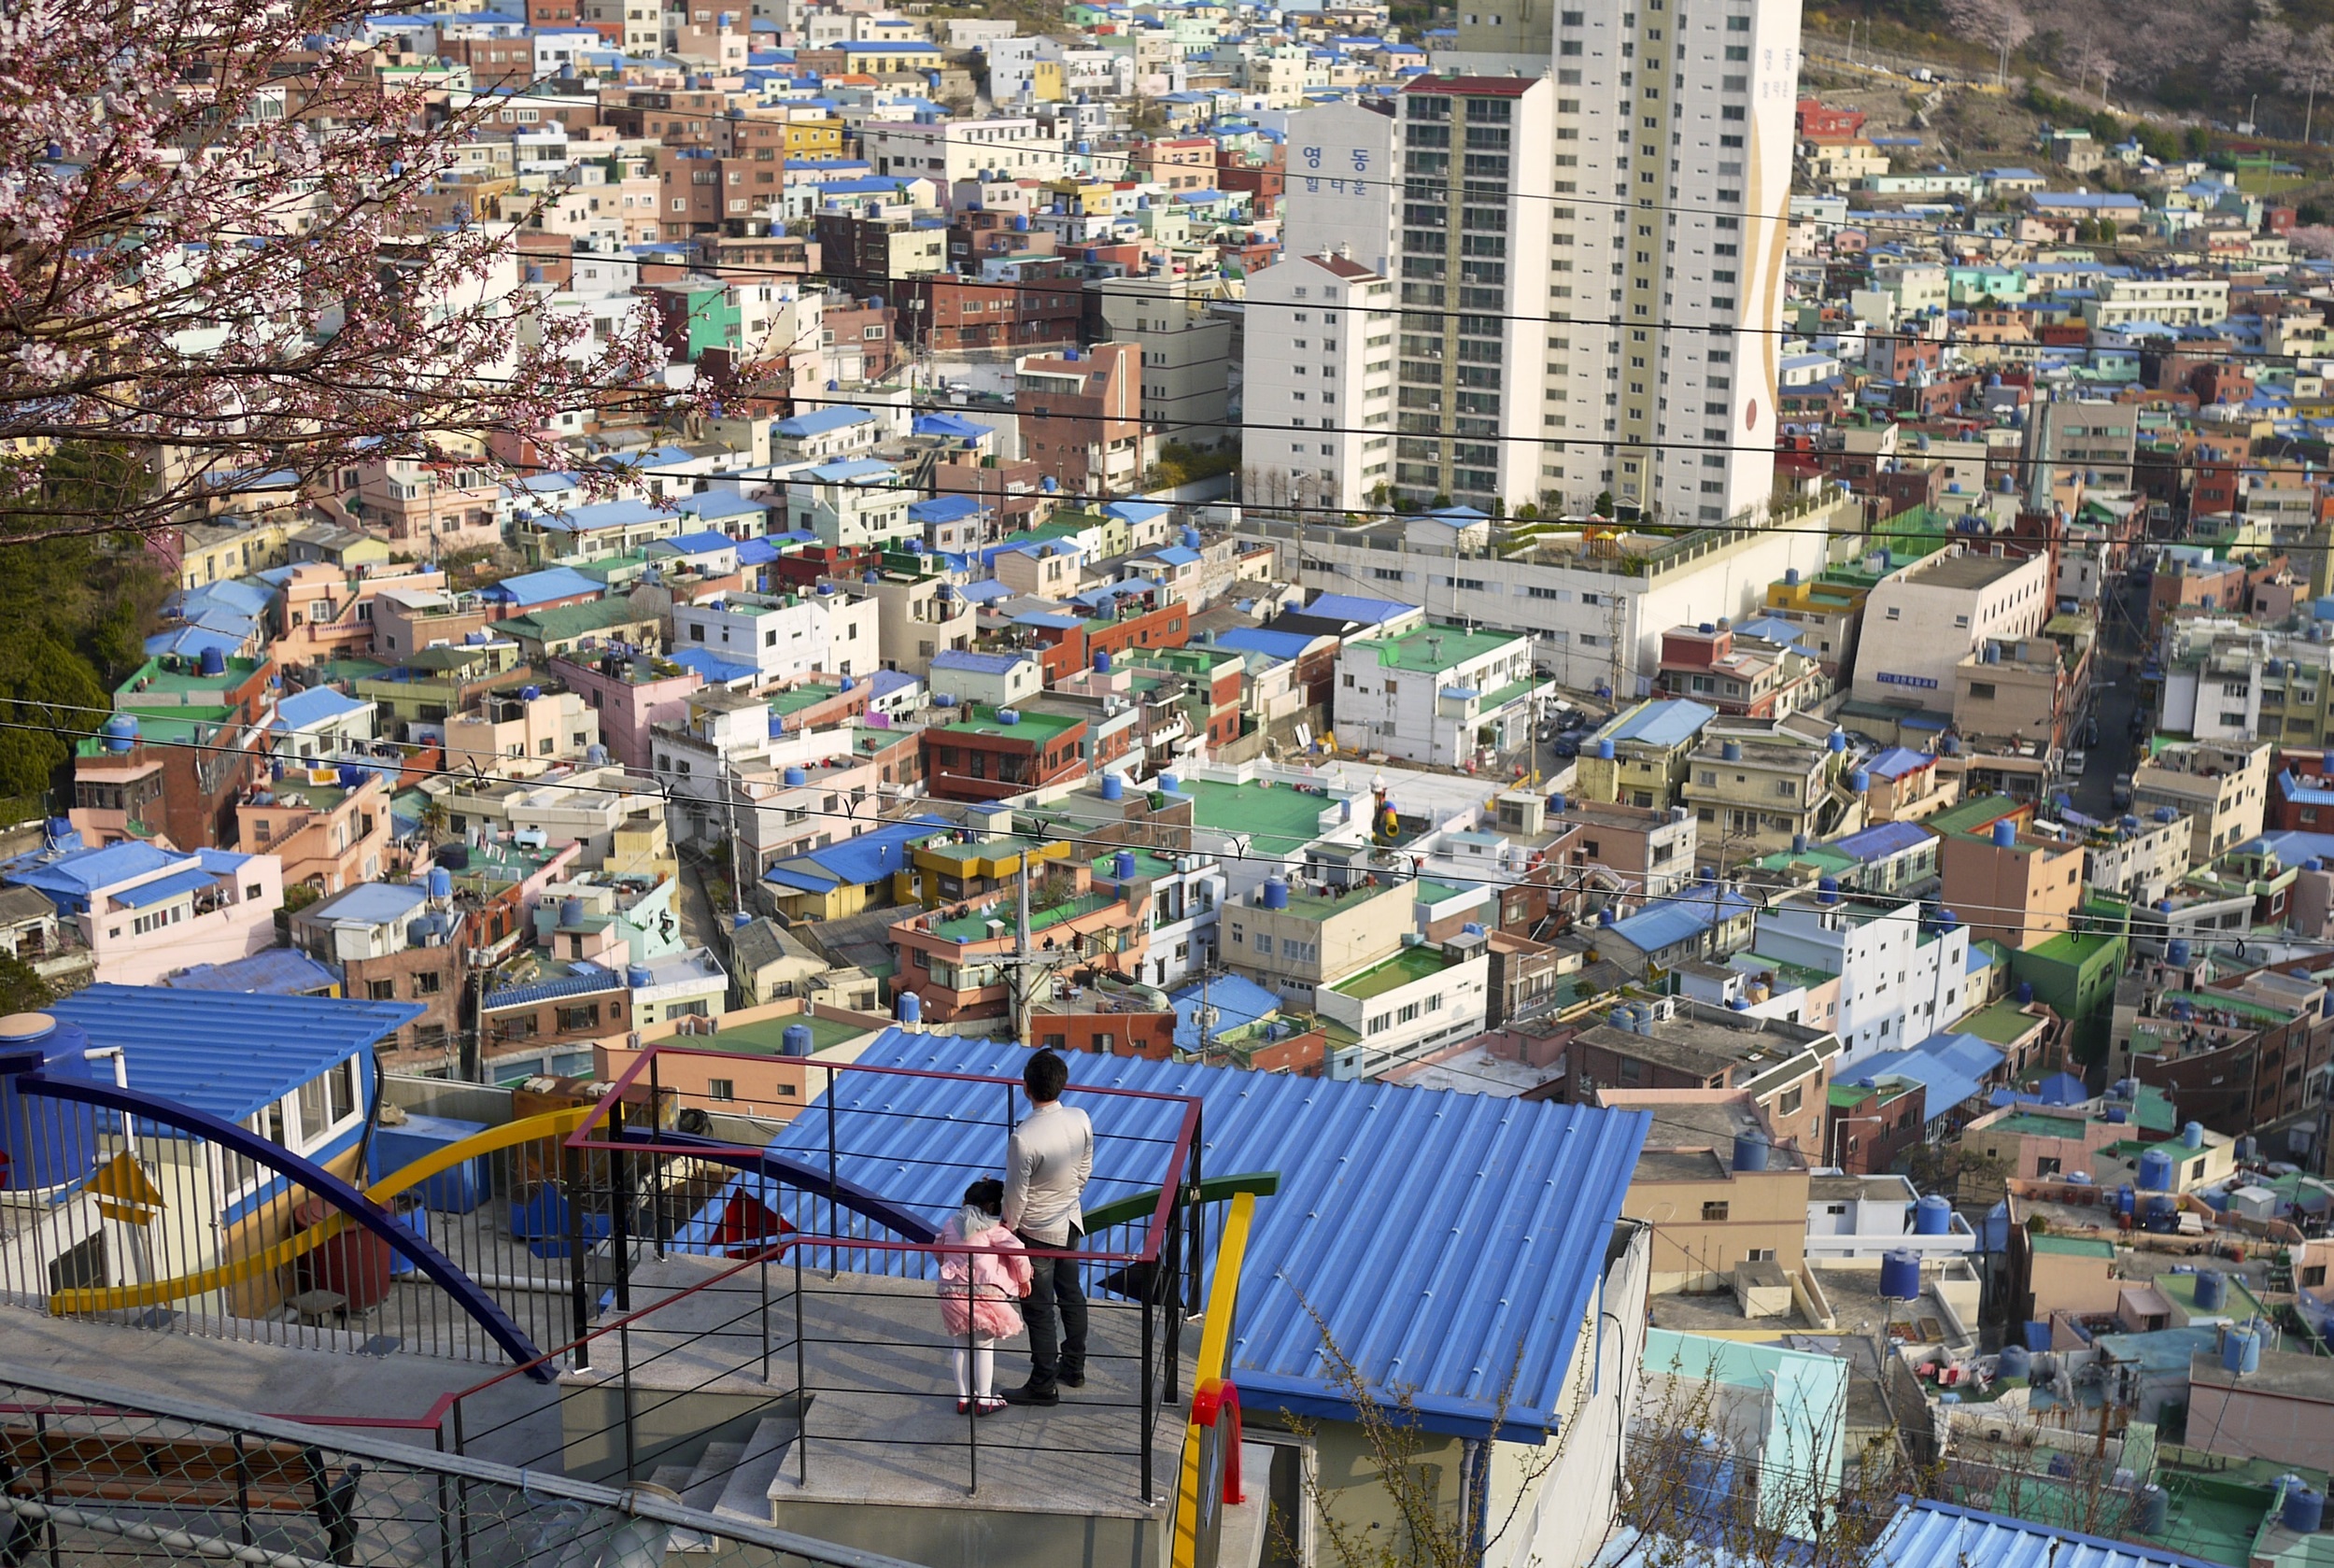
architecture, town, view, city, urban, cityscape, downtown, lookout, suburb, above, houses, top, roofs, slum, metropolis, neighbourhood, aerial photography, urban area, residential area, human settlement